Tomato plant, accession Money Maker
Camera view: vertical (180 deg); turntable rotation: 180 degrees
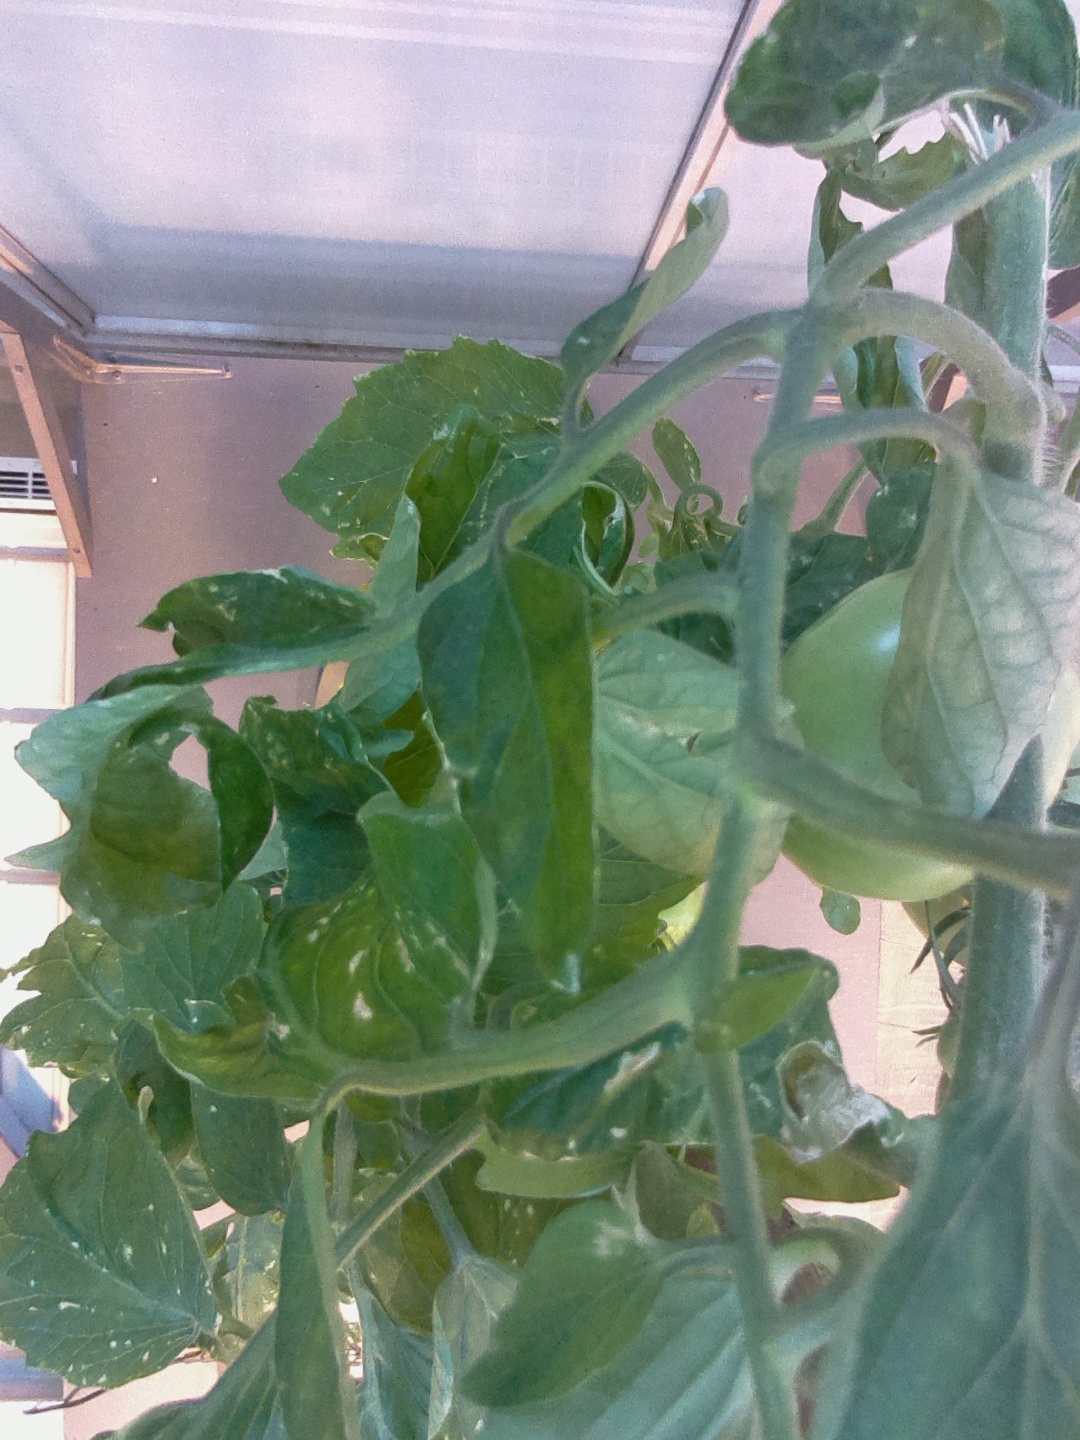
BBCH growth stage 79: 90% -100% of final fruit size